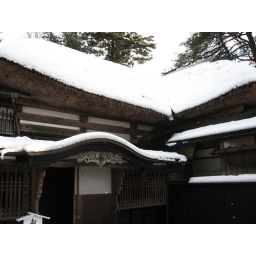
Iriguchi = entrance. The front door to one of the old samurai houses in Kakunodate.